Paul Schommer

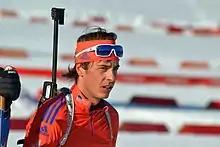
Schommer in 2017

Paul Schommer (born June 6, 1992) is an American biathlete who represented the United States at the 2022 Winter Olympics. His first IBU cup podium finish was a silver finish in 2019 for the men's 10 km sprint competition at Obertilliach.